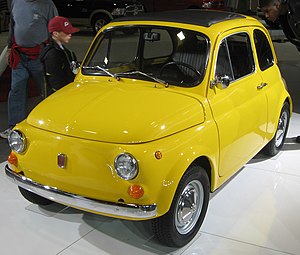
Mikrobil
Fiat 500 årgang 1970. Fiat 500 var en af de første mikrobiler på markedet.
En mikrobil er klassen under Minibil og den mindste klasse. Klassen omfatter bybiler som eksempelvis Peugeot 107 og Chevrolet Spark, men også ekstremt små biler som Tata Nano.